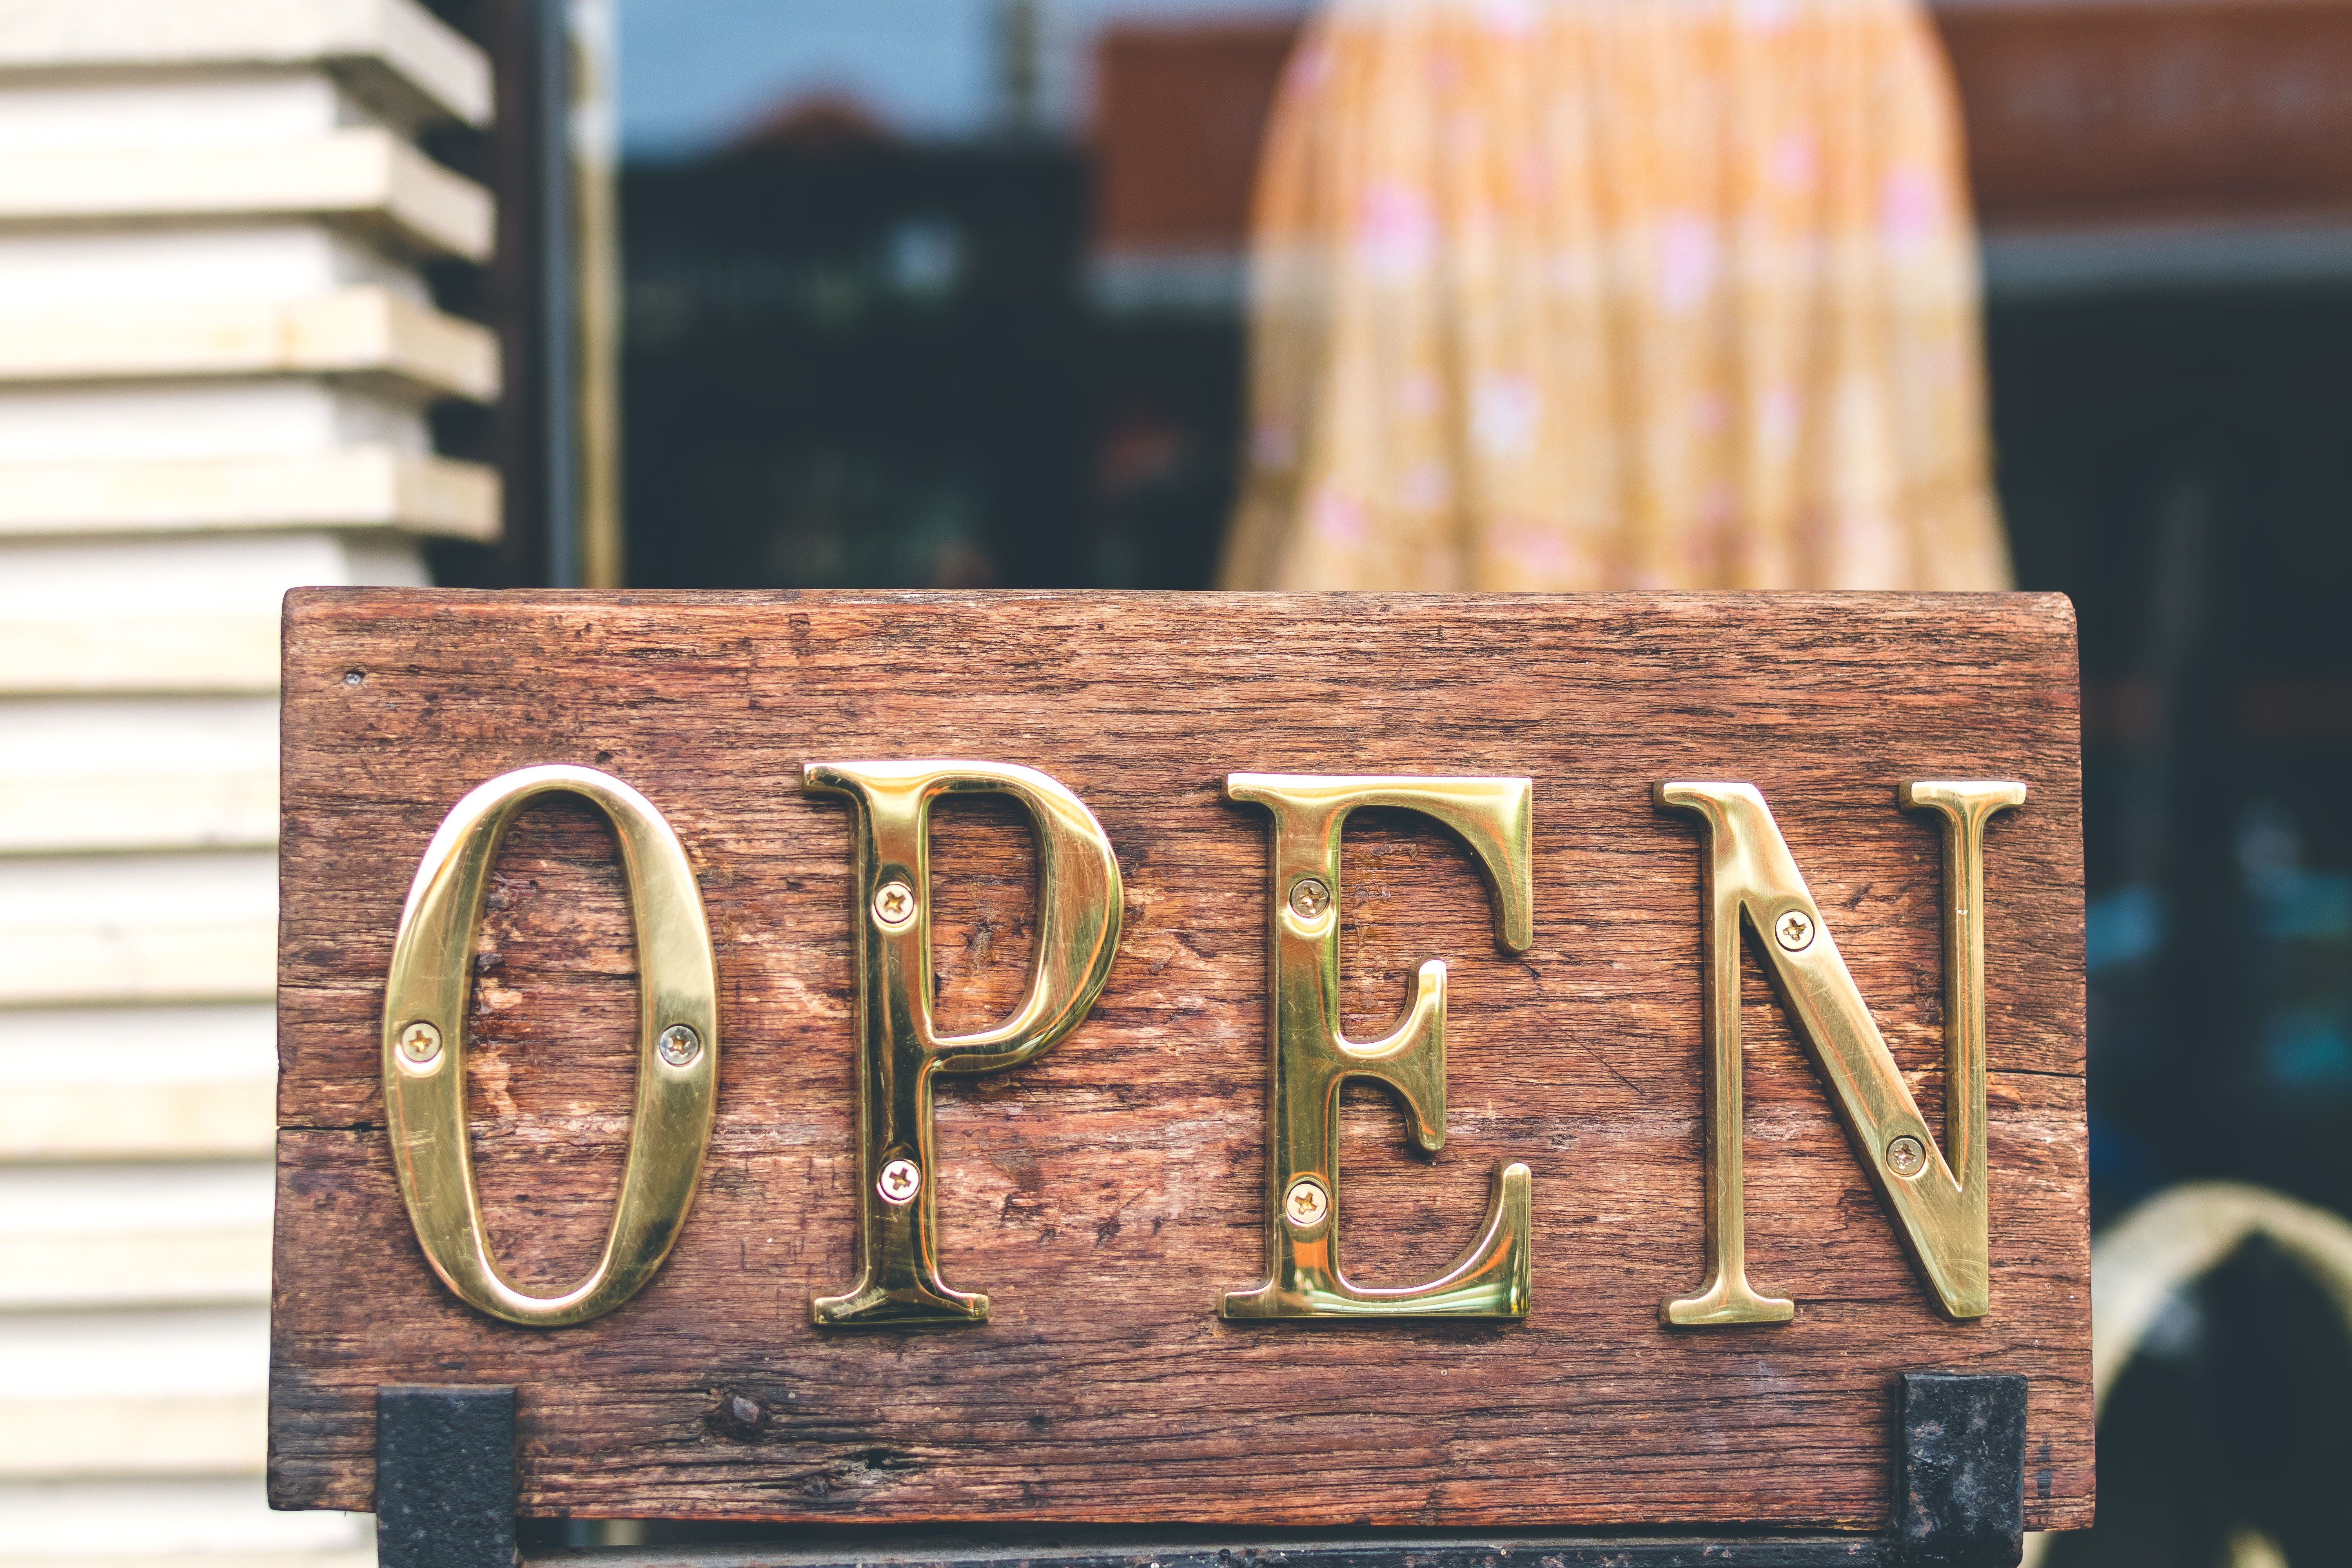
wood, font